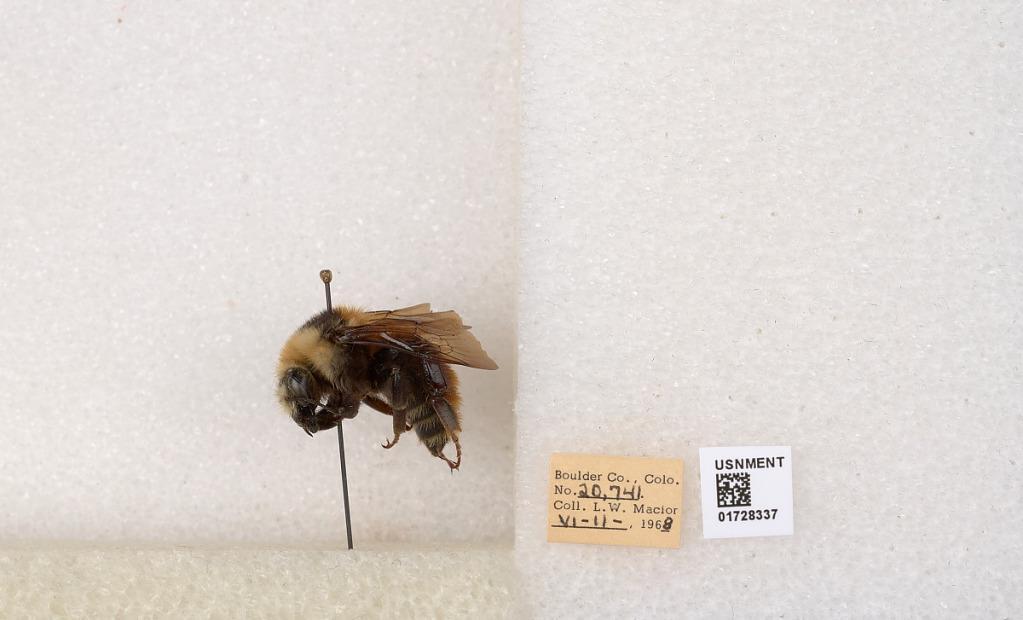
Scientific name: Bombus appositus Cresson
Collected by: L. Macior
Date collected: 1968-6-11
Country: United States
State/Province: Colorado
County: Boulder
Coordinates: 40.0925, -105.358